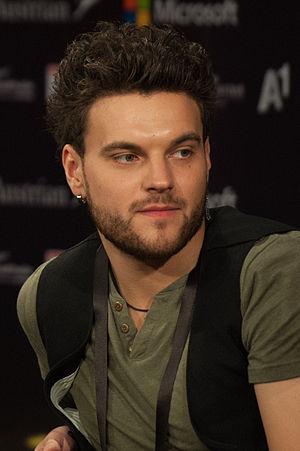
Uzari, de son vrai nom Ioury Viktaravitch Nawrotski, né le 11 mai 1991 à Minsk en Biélorussie, est un chanteur biélorusse.